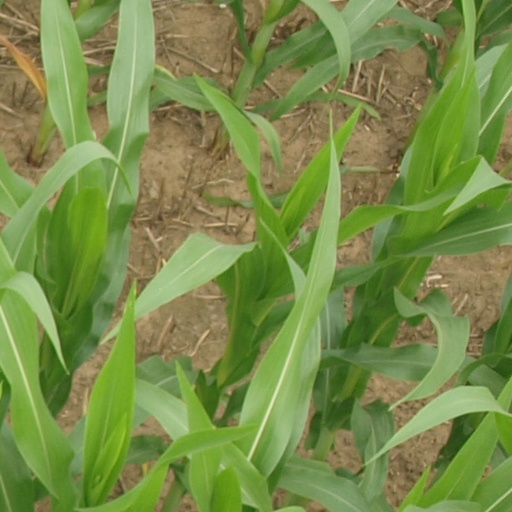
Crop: maize; corn